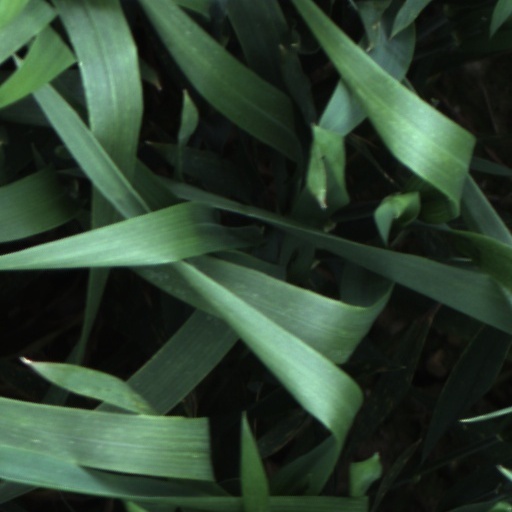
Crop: wheat